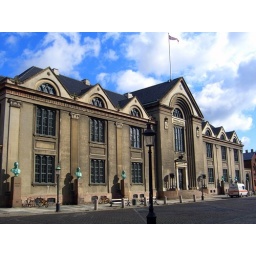
The main building of the university, established in 1479. It is the house of the Law Faculty.